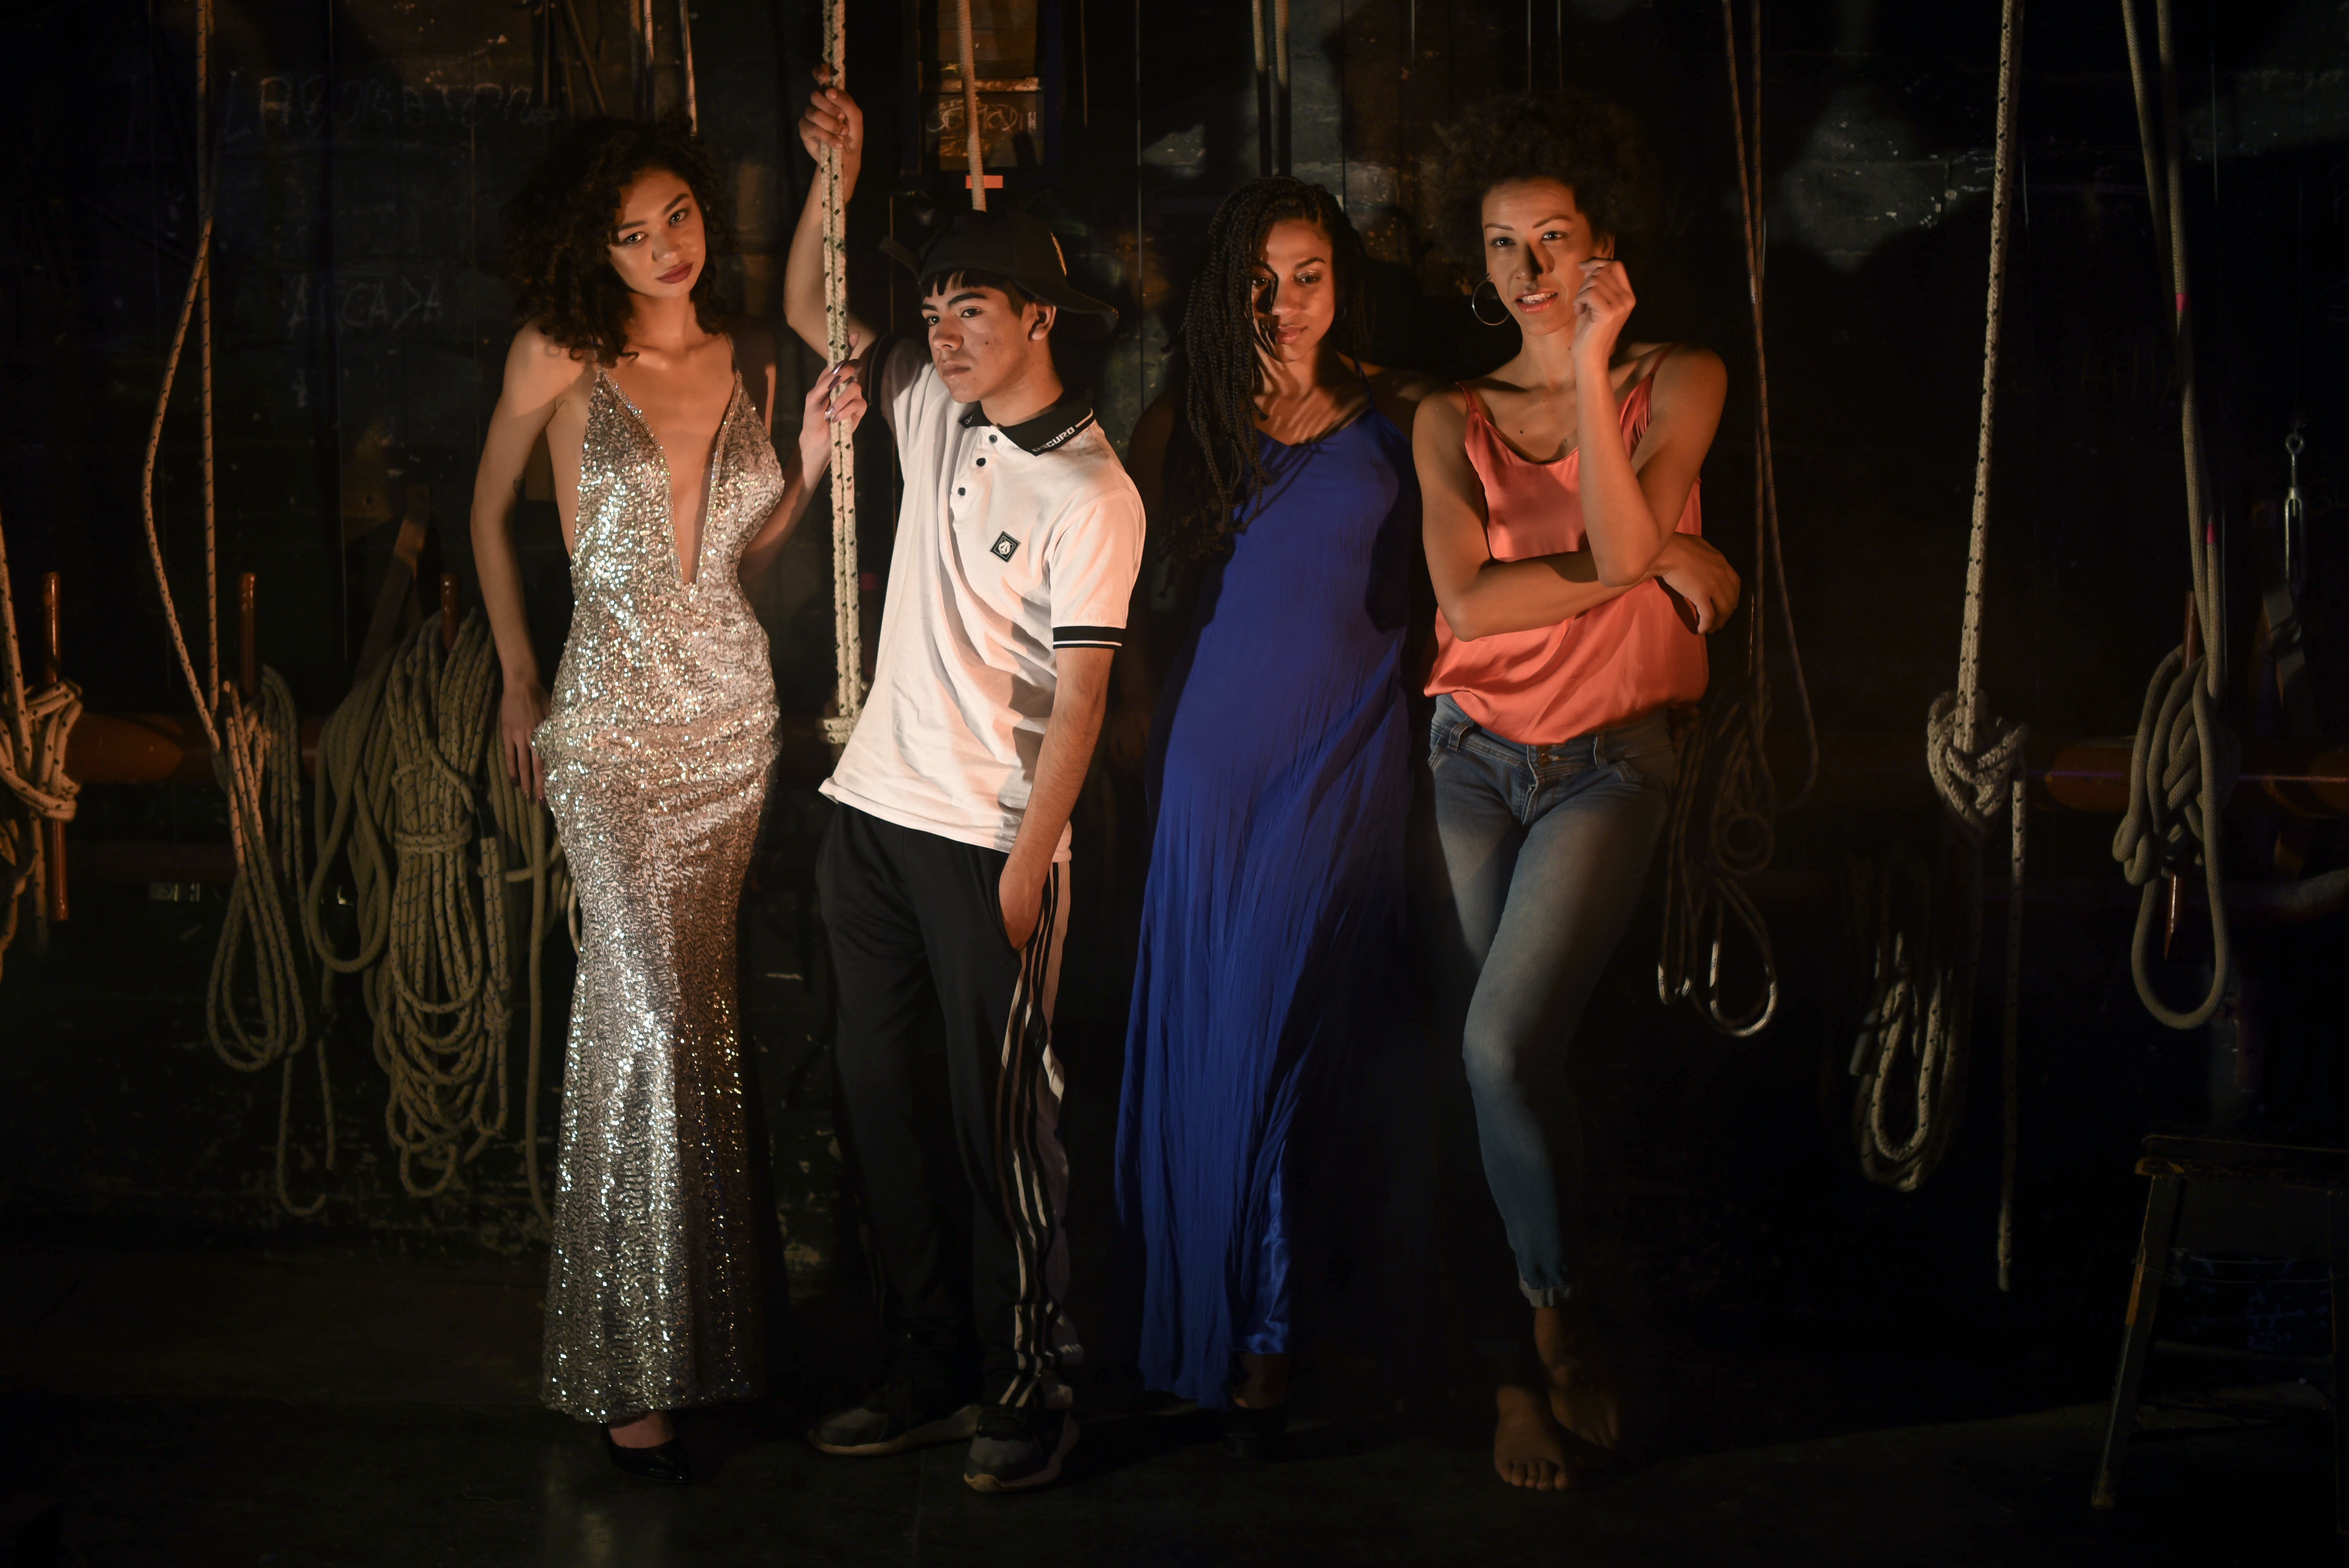
woman, flash photography, entertainment, smile, performing arts, fashion design, performance art, choreography, leisure, event, formal wear, midnight, darkness, boot, performance, fun, stage, acting, drama, dancer, public event, night, party, heater, high heels, musical theatre